Seals in the Sinosphere

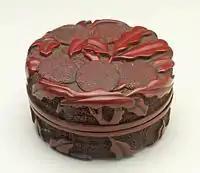
Yinnihe (seal paste box), Ming dynasty.

The paste is kept covered after it has been used, in its original container (be it plastic or ceramic). It is kept in an environment away from direct sunlight and away from intense heat to prevent it from drying out. The paste for silk based pastes need to be stirred with a spatula every month or so to avoid the oil sinking down and drying out the paste as well as to prepare it for use. A good paste would produce a clear impression in one go; if the impression is not clear requiring further impressions then it indicates that the paste is either too dry or the cinnabar has been depleted.